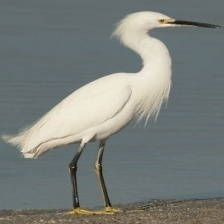
Species: SNOWY EGRET
Scientific name: EGRETTA THULA